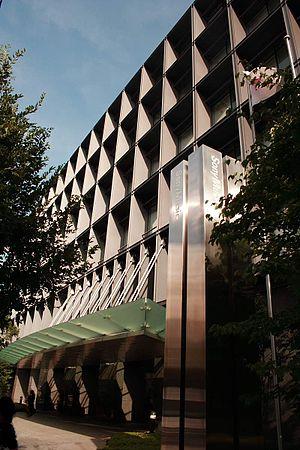
Defstar Records est une maison de disque japonaise. Elle est une filiale du groupe Sony Music Entertainment Japan.
Sony Music Entertainment Inc. est la branche japonaise de Sony consacrée à la musique. SMEJ est indépendant de Sony BMG Music Entertainment en raison de son importance dans l'industrie musicale japonaise.